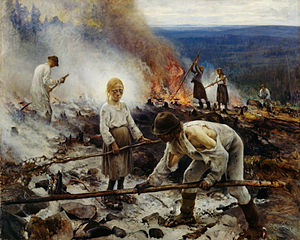
Eero Järnefelt
Raatajat rahanalaiset eli Kaski, dansk: ~ Under åget (Afbrænding af kvas), 1893
"Erik ""Eero"" Nikolai Järnefelt var en finsk maler. Eero Järnefelts far var generalløjtnant August Aleksander Järnefelt, og moren Elisabeth Clodt von Jürgensburg var ud af en adelsfamilie i Sankt Petersborg. I hendes familie var der flere kunstnere.